Vermifilter

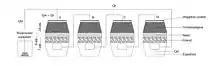
For a higher degree of treatment, vermifilters may be arranged in series. (Q should go back to the original wastewater tank.)

The design parameters of vermifilters include stocking density of earthworms (although over time earthworm population tends to be self-moderating), filter media composition, hydraulic loading rate, hydraulic retention time and organic loading rate. Hydraulic retention time and hydraulic loading rate both affect effluent quality. Hydraulic retention time is the actual time the wastewater is in contact with the filter media and is related to the depth of the vermifilter (which may increase over time due to the accumulation of earthworm vermicastings), reactor volume and type of material used (porosity). The hydraulic retention time determines wastewater inflow rate (hydraulic loading as influent volume per hour).